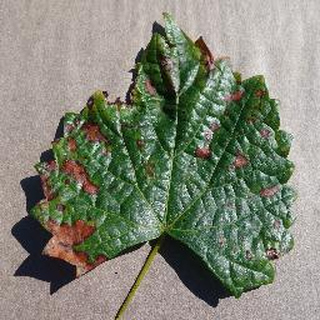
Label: grape_esca_black_measles